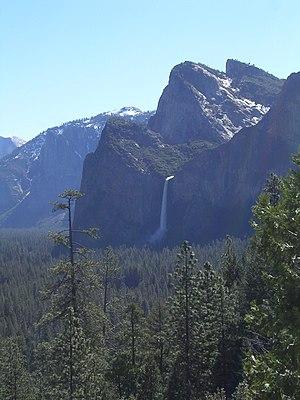
Le parc national de Yosemite est un parc national américain situé dans les montagnes de la Sierra Nevada, dans l'est de la Californie. Avec une superficie totale de 3 081 km², il est le troisième plus grand parc de Californie. Classé parc national le 1ᵉʳ octobre 1890, le Yosemite est le deuxième plus ancien de l’histoire américaine, après celui de Yellowstone. Plus de 3,5 millions de touristes le fréquentent chaque année avec un record de 5 millions en 2016, ce qui en fait, avec le Grand Canyon et les Great Smoky Mountains, l’un des sites naturels les plus visités du pays. Ses chutes d’eau et ses dômes granitiques spectaculaires attirent chaque année des milliers de randonneurs et de grimpeurs venant du monde entier. Le Yosemite est un parc de haute montagne dont la diversité naturelle et paysagère a été reconnue patrimoine mondial par l’UNESCO en 1984. Mais l’intense fréquentation touristique, au printemps et en été, pose des problèmes environnementaux dans la vallée de Yosemite.
La chute du Voile de la Mariée, en anglais Bridalveil Fall, est une chute d'eau qui se jette dans la vallée de Yosemite en Californie. Elle mesure environ 189 mètres de hauteur, ce qui en fait la 431ᵉ plus grande du monde. Elle coule toute l'année, mais elle est la plus belle à la fin du printemps et au début de l'été, lorsqu'elle est alimentée par les eaux de fonte. Elle occupe le fond d'une vallée suspendue. Son nom, chute d'eau du voile de la mariée, évoque sa légèreté et ses mouvements lorsque le vent souffle.